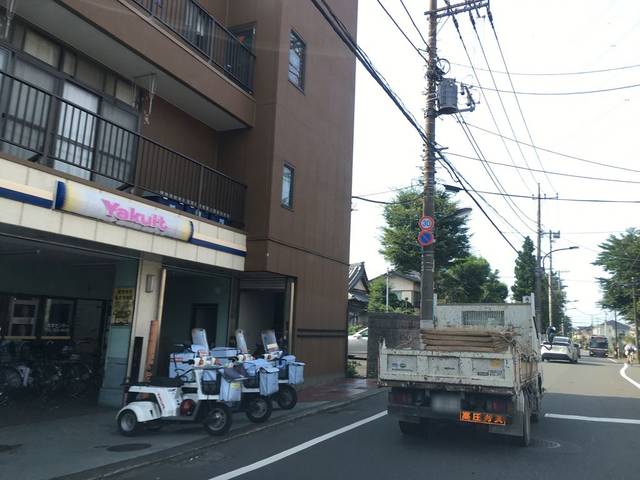
Region: Japan
Coordinates: 35.717, 139.45